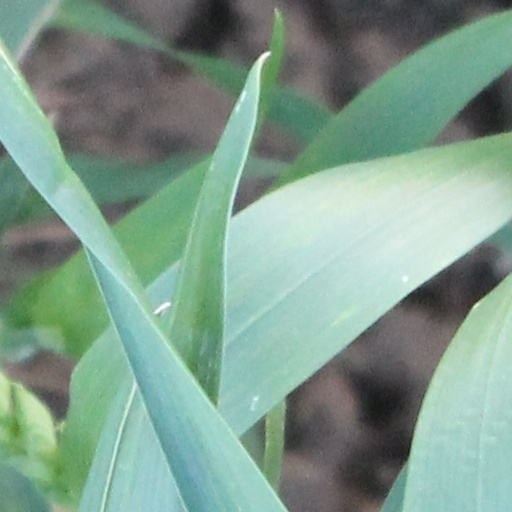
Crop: wheat